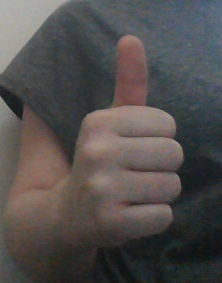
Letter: aleff